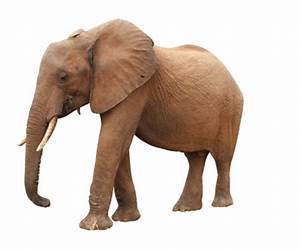
Label: elephant